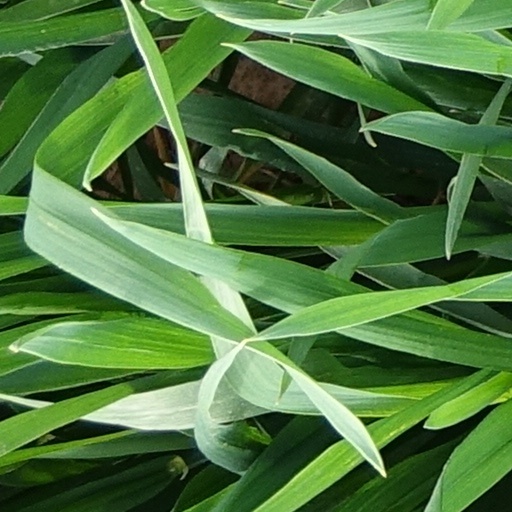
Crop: wheat